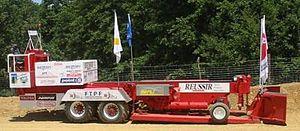
remorque tractorpulling prise par moi meme le 4/7/2004 a Lavaur lors d'une manche du championnat d'europe
Le tractor pulling est un sport mécanique pratiqué principalement aux États-Unis, en Australie, et en Europe du Nord.